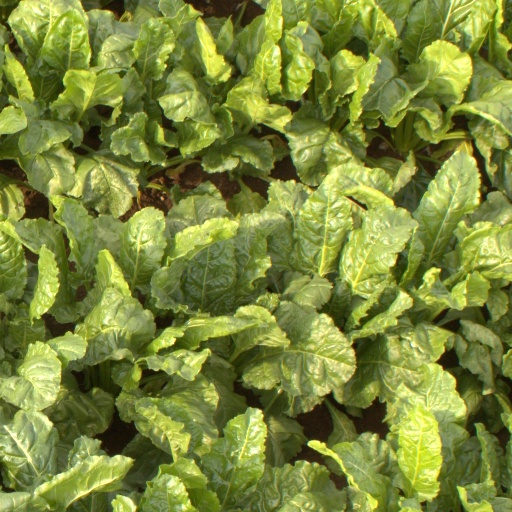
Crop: sugar beet